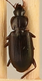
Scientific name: Calathus advena
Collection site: Rocky Mountains NEON (RMNP), plot RMNP_014